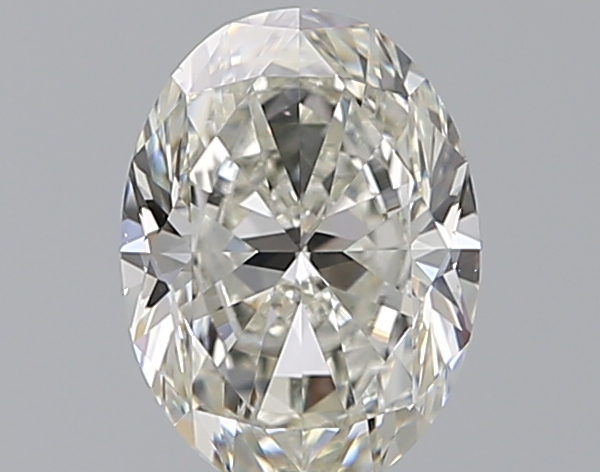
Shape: oval
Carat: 1.2
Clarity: VS1
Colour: I
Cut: EX
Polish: EX
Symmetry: EX
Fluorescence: N
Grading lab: GIA
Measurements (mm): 7.84 x 5.8 x 3.71